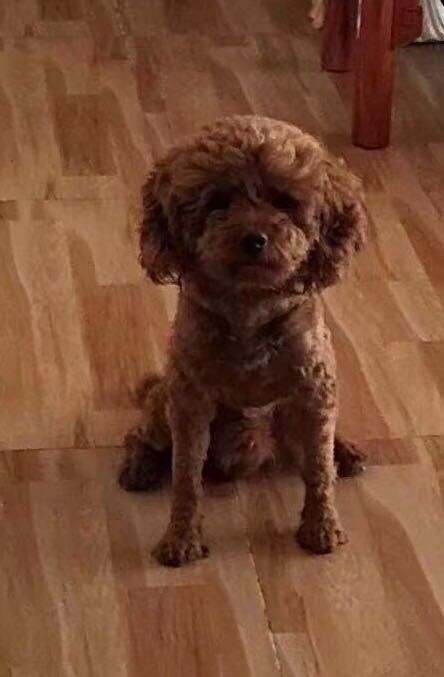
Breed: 7449-n000128-teddy